Oldsmobile Series 60

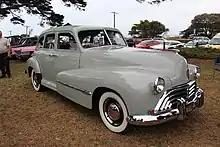
1946 Oldsmobile Ace

In 1941 the lineup consisted of a three-passenger two-door business coupe without a rear seat, a six-passenger two-door club coupe with a rear seat, a two-door sedan, a four-door "bustle back" sedan which shared its roof line with the two-door sedan, a four-door eight-passenger wood-bodied station wagon and a three-passenger two-door convertible. Except for the convertible and station wagon, all were available in either standard or deluxe trim. The station wagon was listed with a retail price of US$1,176 ($ in dollars ).